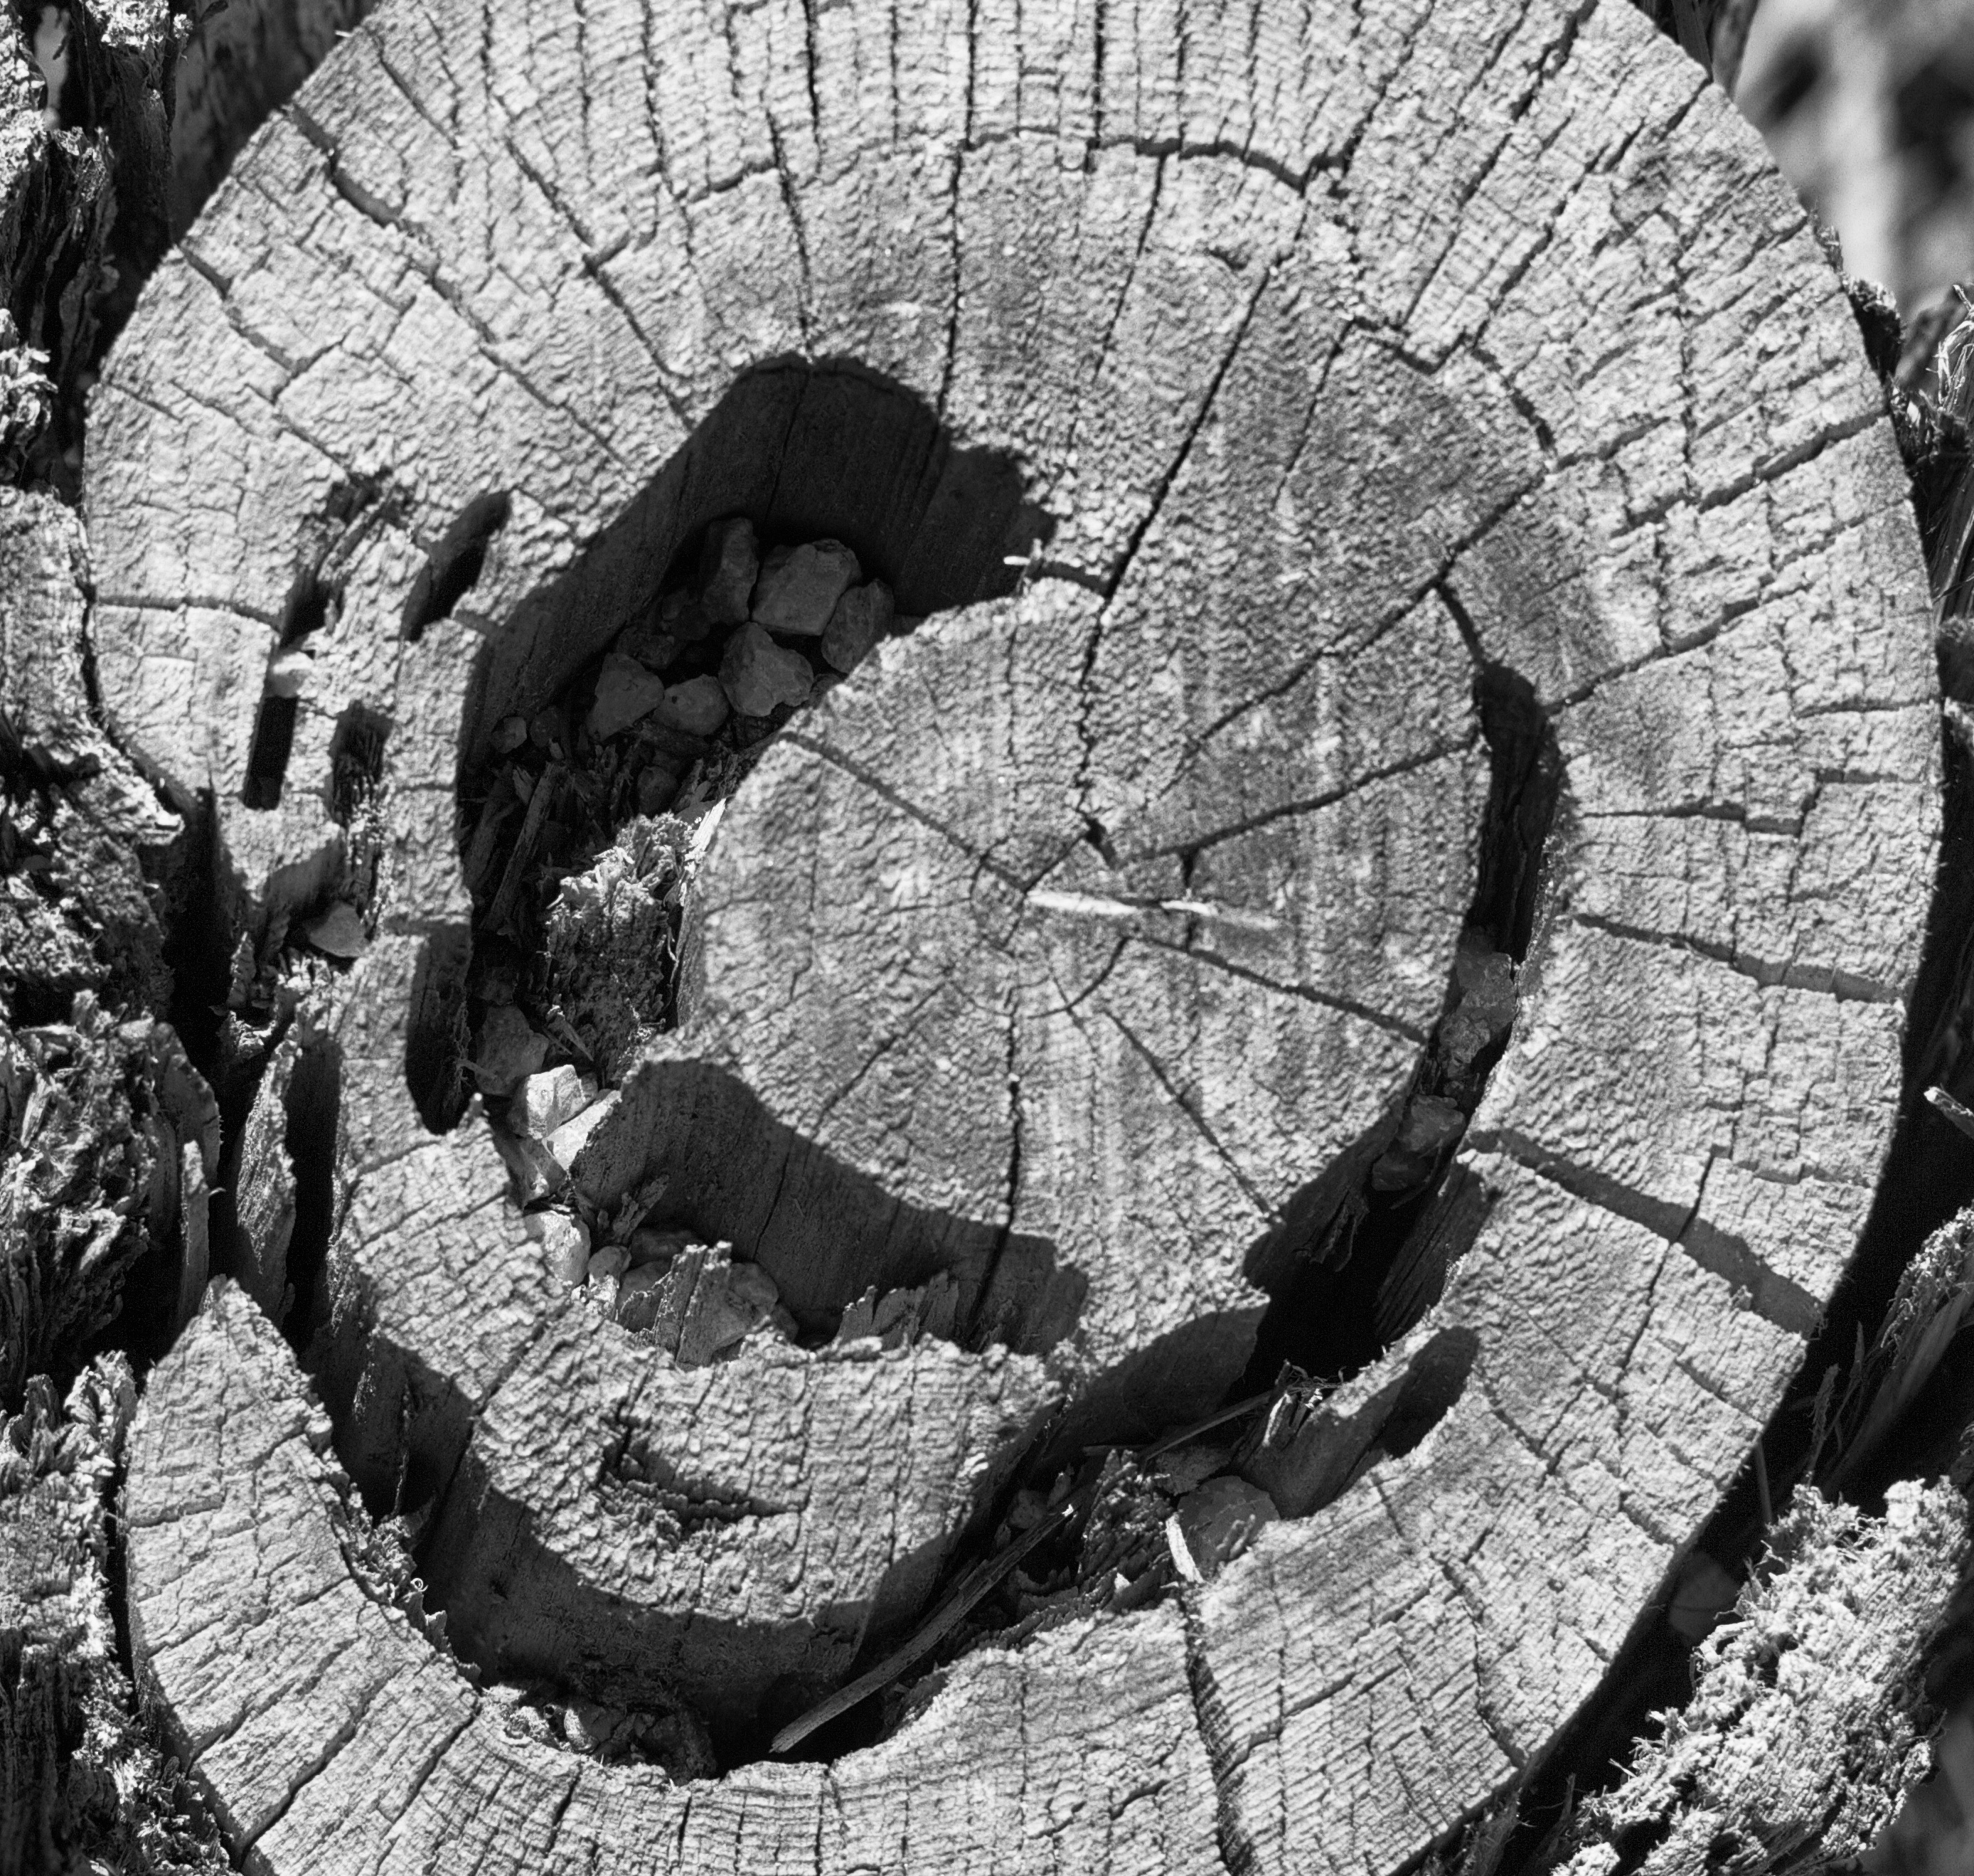
tree, branch, black and white, wood, photography, leaf, trunk, black, monochrome, circle, bw, sculpture, art, copyright, monochrome photography, woody plant